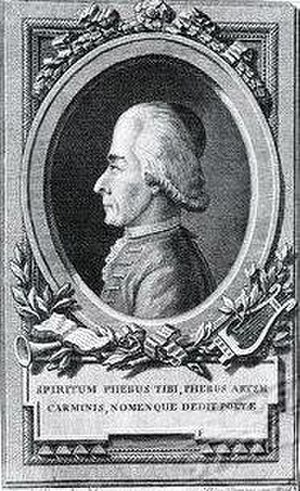
Saverio Bettinelli
Saverio Bettinelli var en italiensk forfatter.